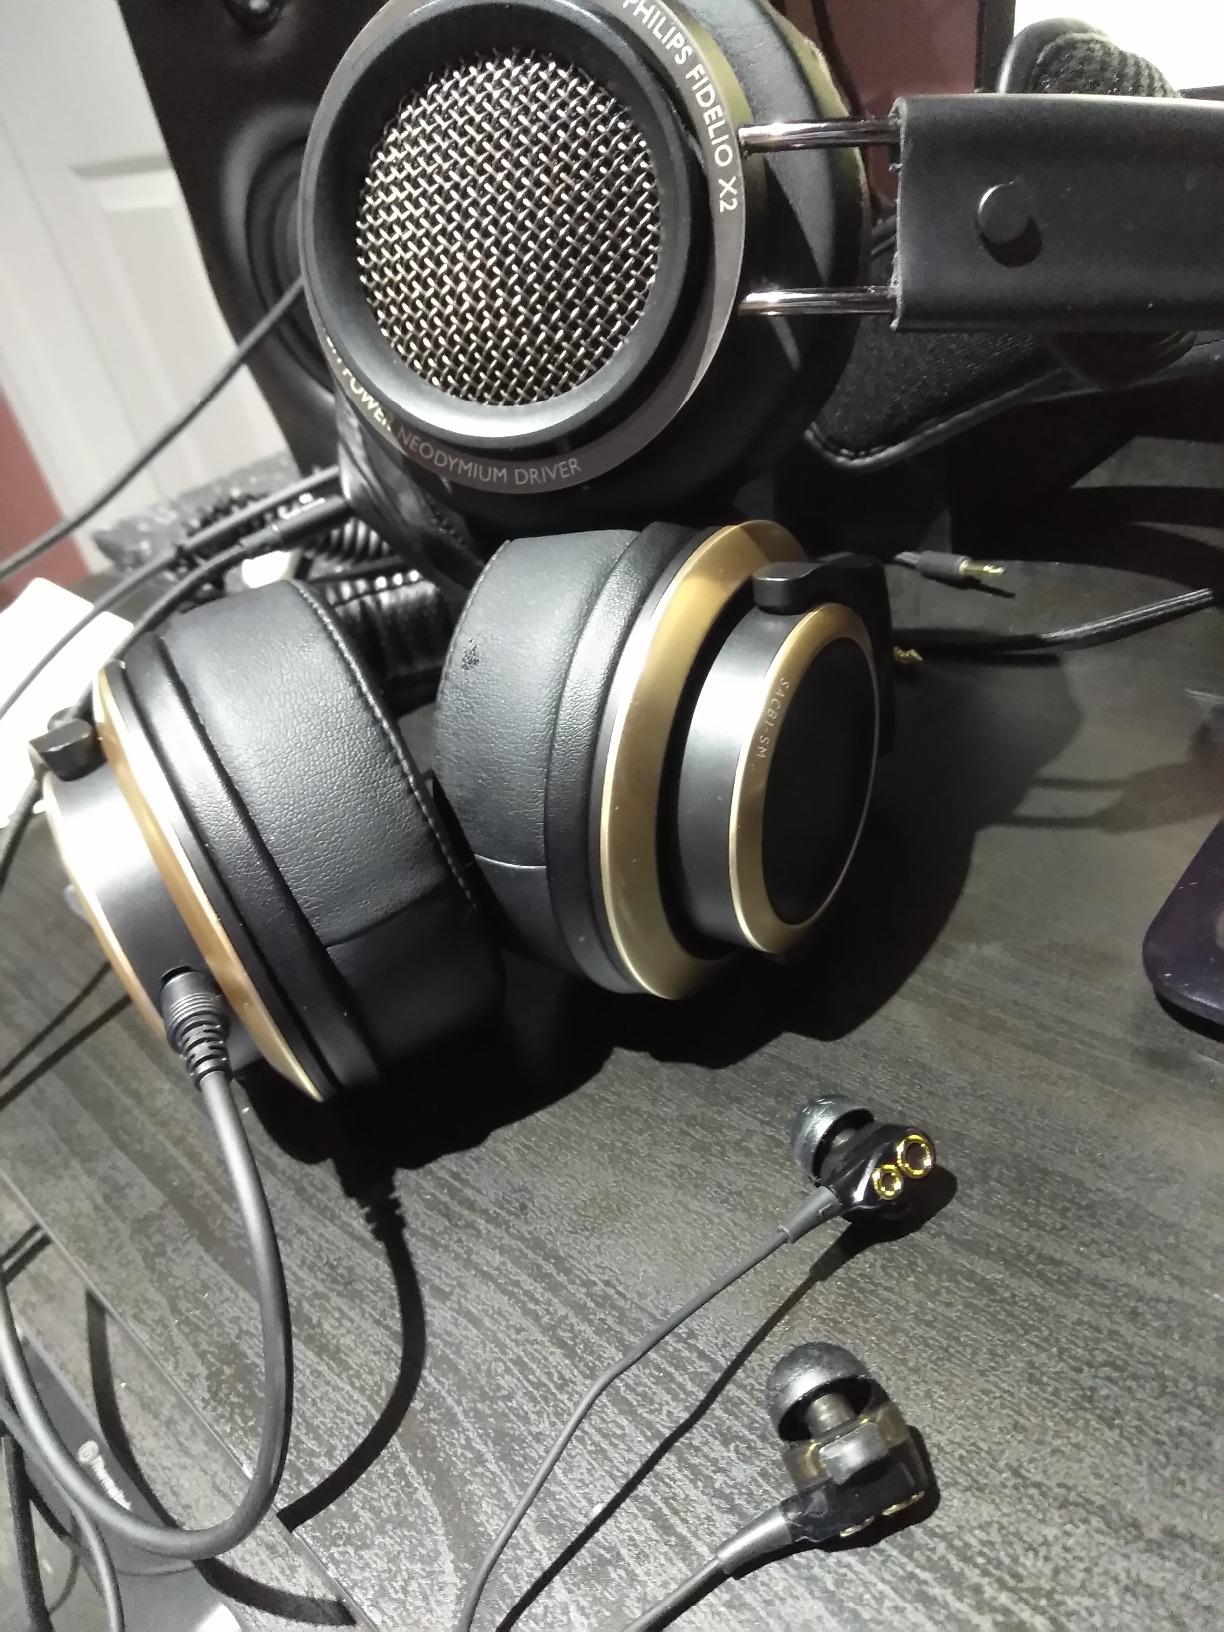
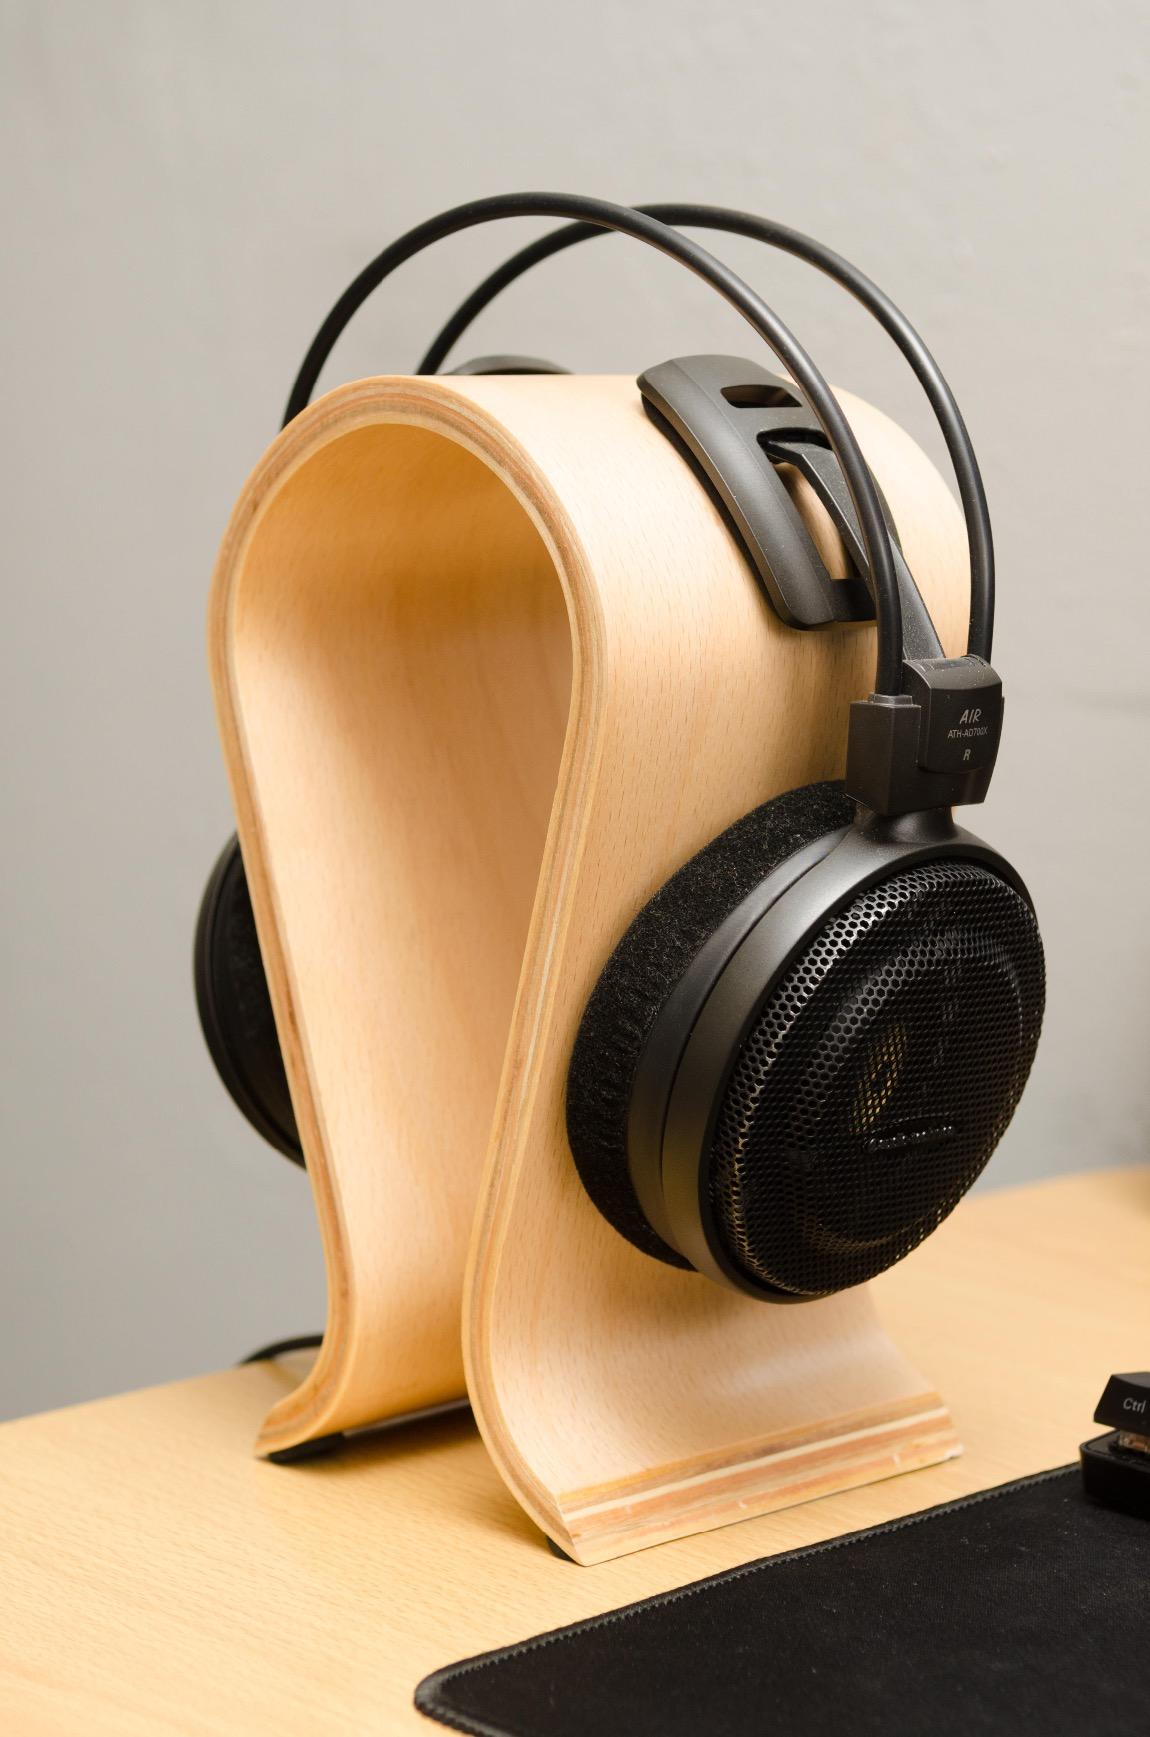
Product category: headphones
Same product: no